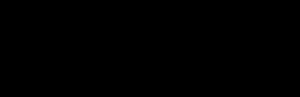
Parasaurolophus
Størrelsen af Parasaurolophus i forhold til et menneske.
Parasaurolophus var en planteædende dinosaurus, der levede i den sene kridttid, omkring 76-73 millioner år siden.